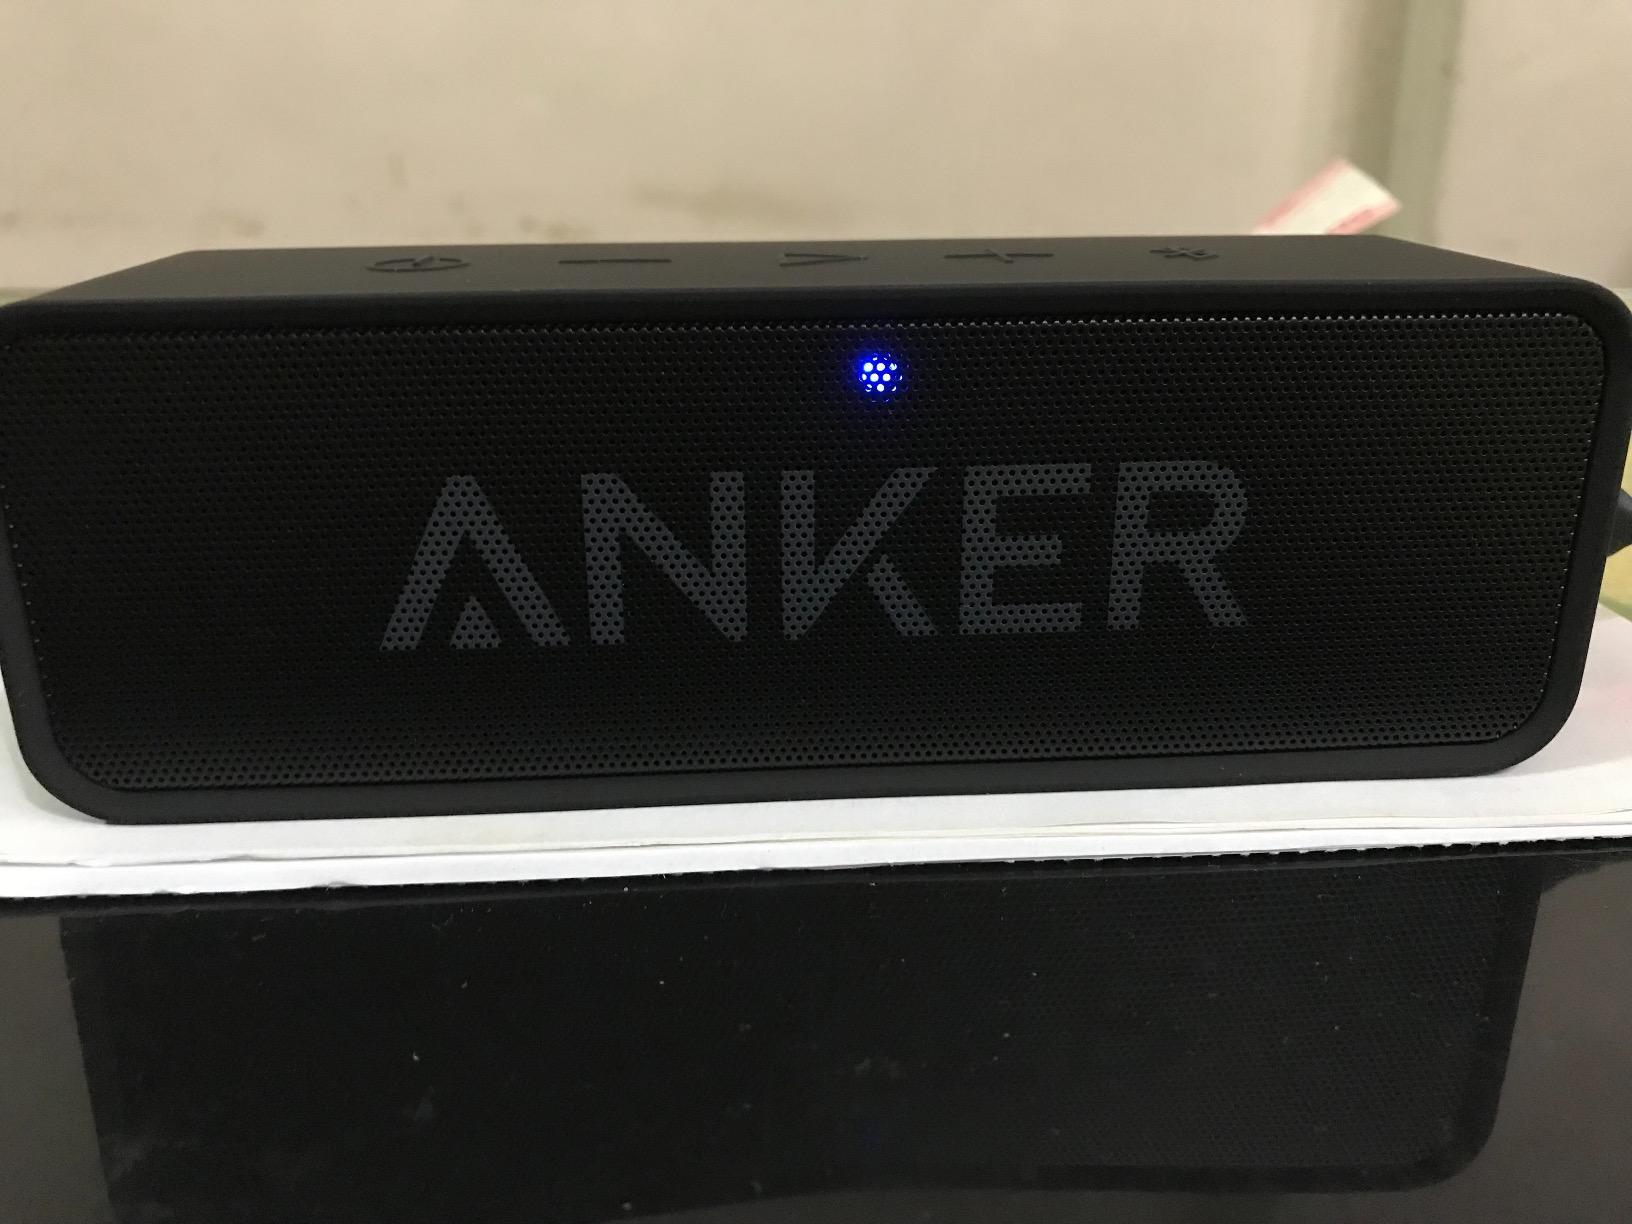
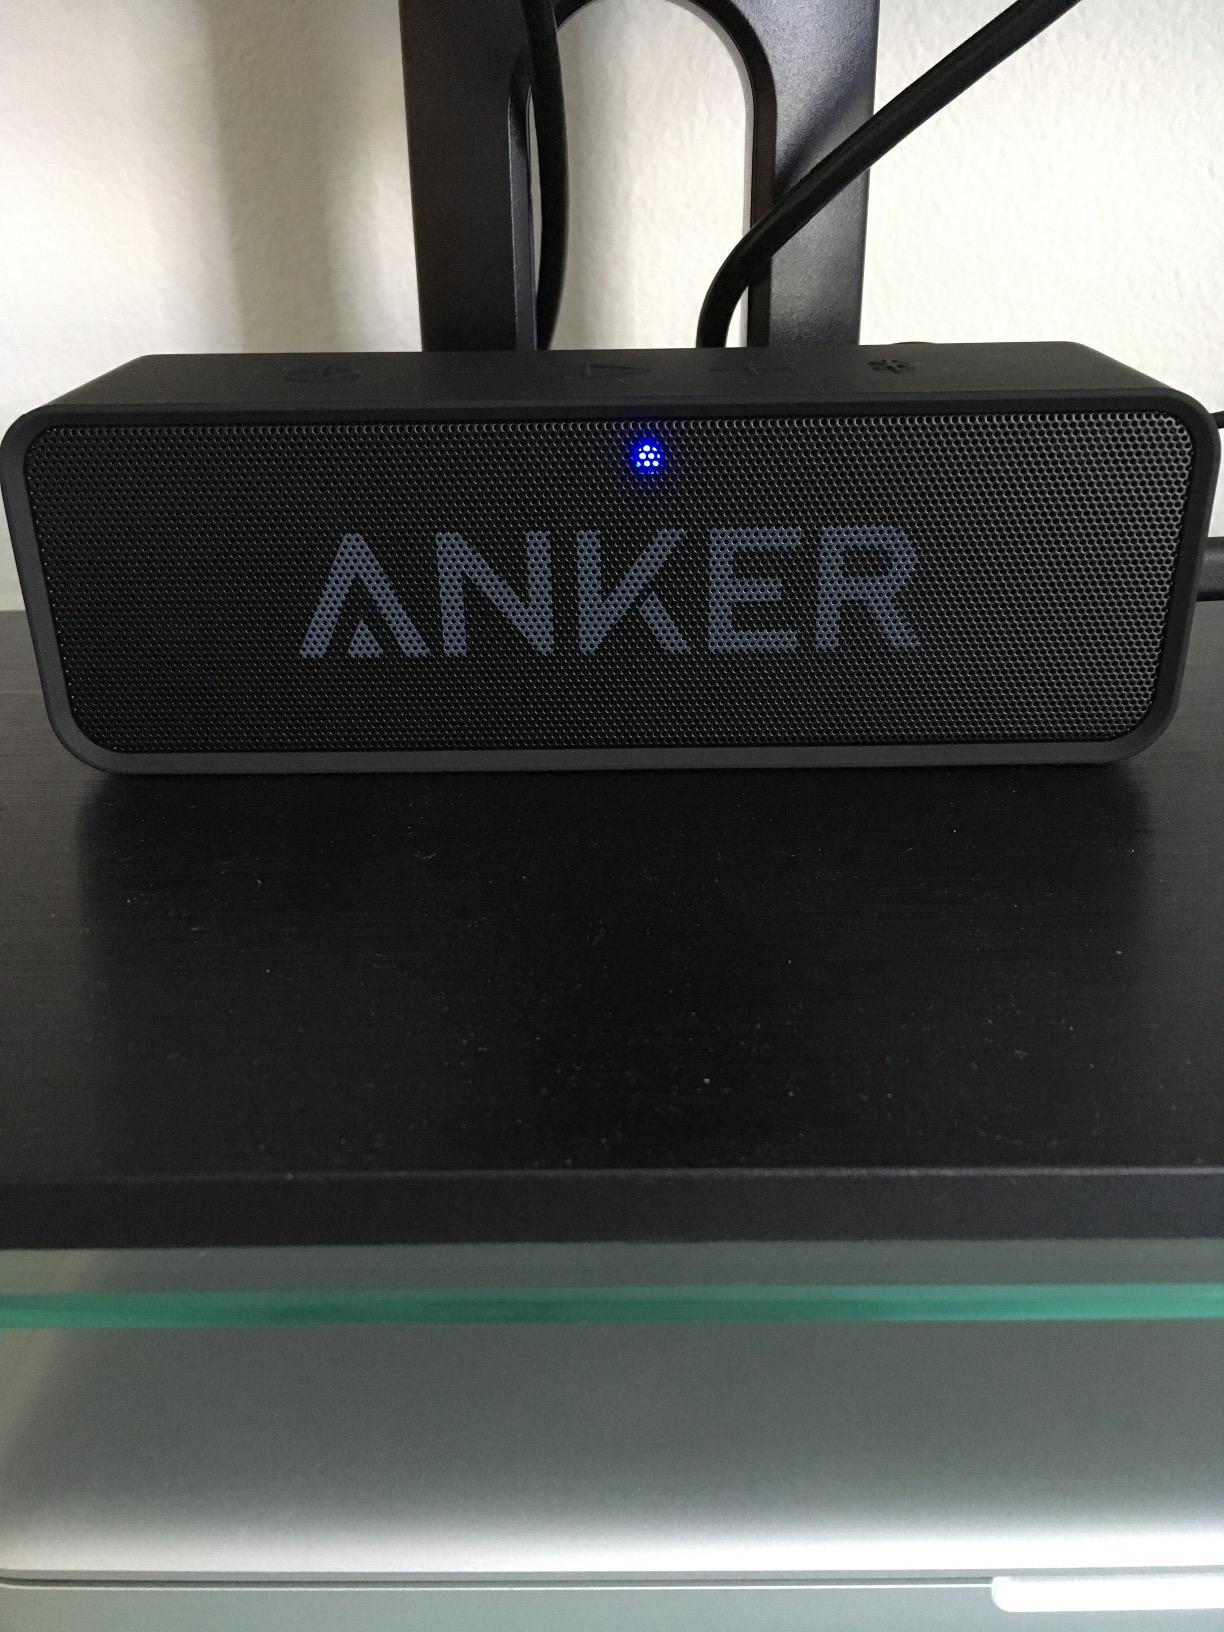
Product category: speaker
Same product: yes